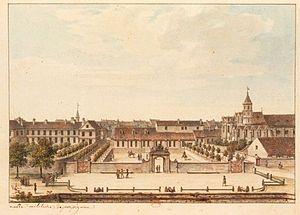
L'école militaire de Perpignan vers 1780
Louis-Nicolas de Lespinasse, dit Chevalier de Lespinasse, né le 12 octobre 1734 à Pouilly-sur-Loire, et mort le 17 novembre 1808 à Paris, est un illustrateur et politicien français.
Perpignan, en catalan : Perpinyà, est une commune du sud de la France, préfecture du département des Pyrénées-Orientales et quatrième ville la plus peuplée de la région Occitanie.